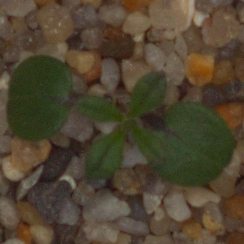
Label: cleavers